Starstruck (1982 film)

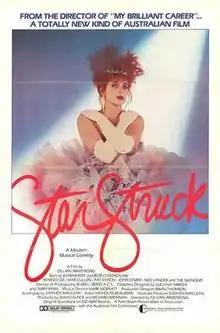
movie poster for "Starstruck"

Starstruck is a 1982 Australian comedy-drama musical film directed by Gillian Armstrong and starring Jo Kennedy, Ross O'Donovan and Margo Lee. The plot concerns two teenagers trying to break into the music industry. The film was shot on location in Sydney, New South Wales, Australia. It was marketed with the tagline "A Comedy Musical." The hotel shots were filmed at the Harbour View Hotel in The Rocks, near the south pylon of the Sydney Harbour Bridge.